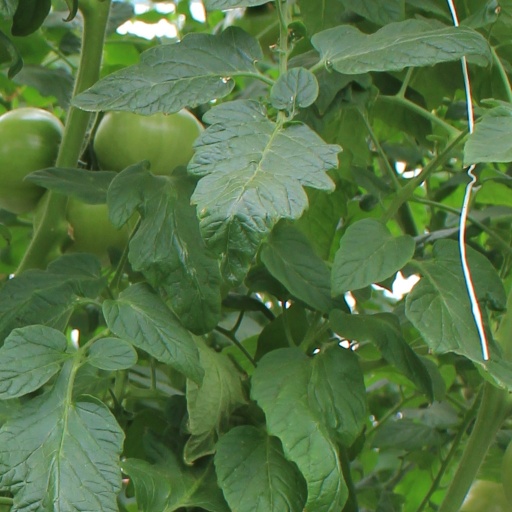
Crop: tomato